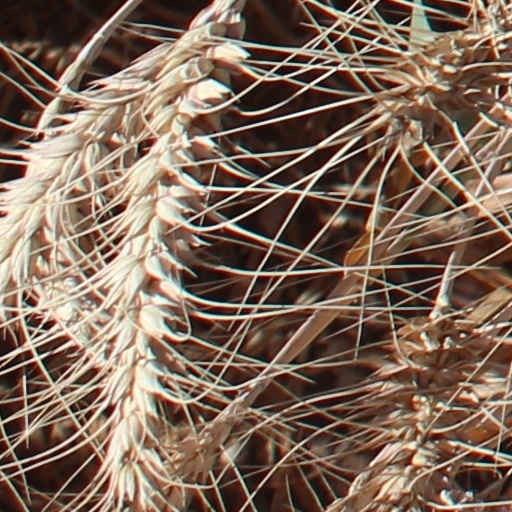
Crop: wheat